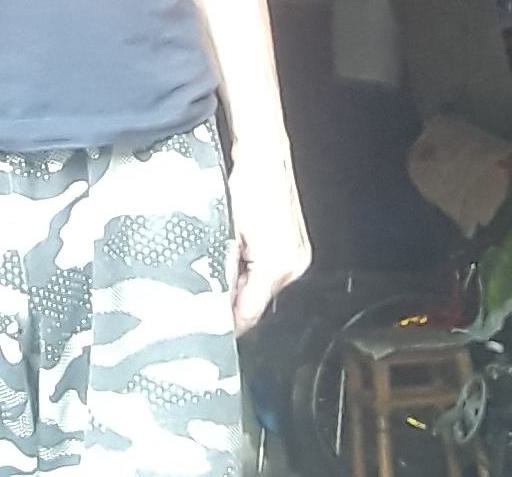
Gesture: no_gesture